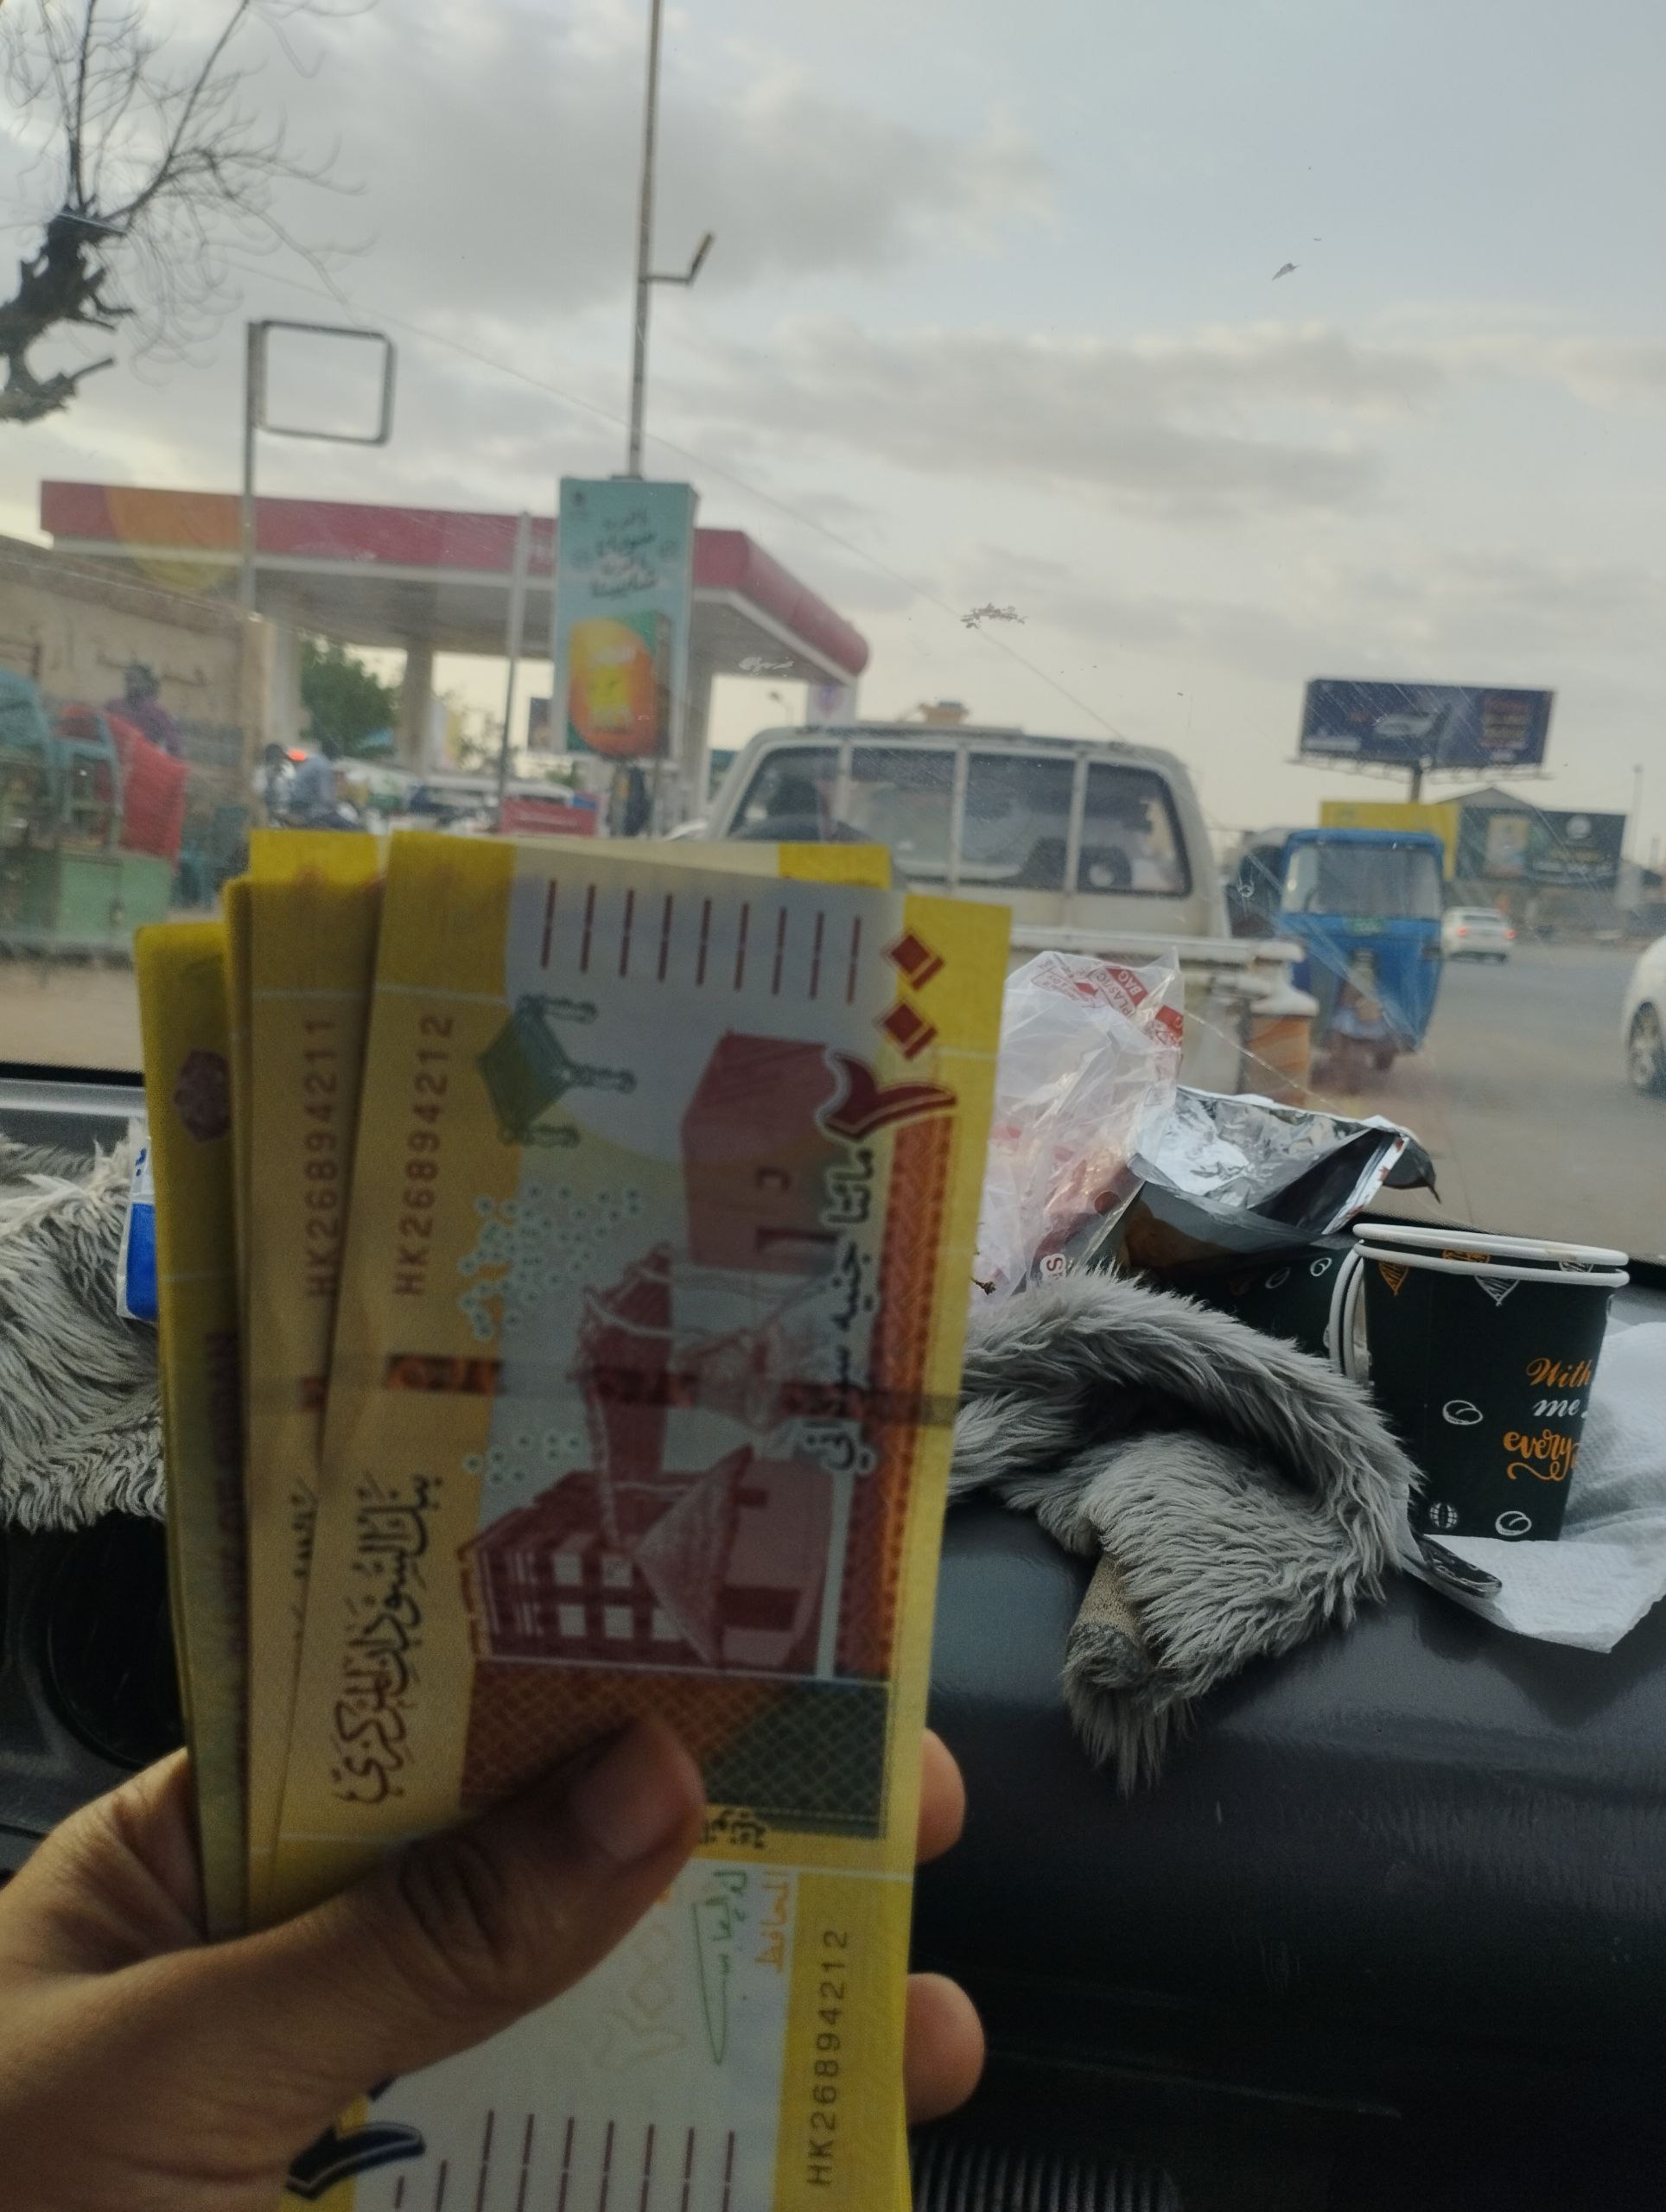
الوصف بالفصحى: عملة ورقية سودانية فئة مئتي جنيه
الوصف بالعامية السودانية: رزمة قروش فئة متين جنيه مصورة جوه عربية
التصنيف: Local Culture & Objects